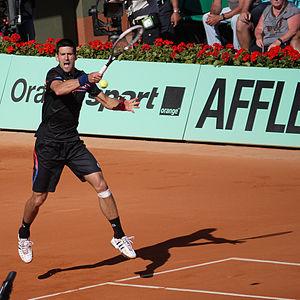
Novak Djokovic, né le 22 mai 1987 à Belgrade, est un joueur de tennis serbe, professionnel depuis 2003.